Music of Madagascar

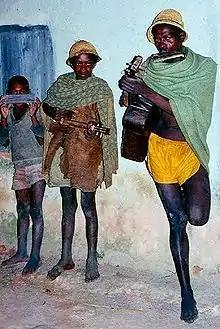
Betsileo farmers playing harmonica, kabosy and guitar

Music has long served a variety of secular and sacred purposes in Madagascar. Song may accompany daily tasks, provide entertainment, preserve history or communicate social and political messages. Music is likewise integral to the experience of spiritual ritual among many ethnic and religious groups on the island.